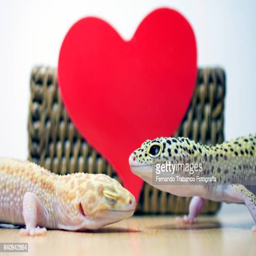
animals look at each other in love .